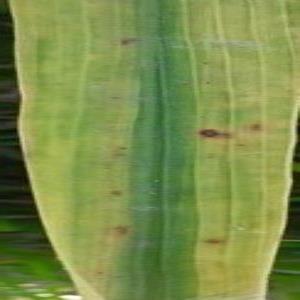
Disease: Brownspot